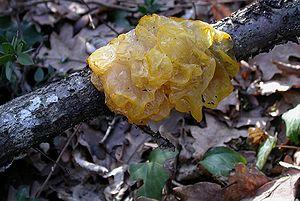
Tremella mesenterica, la Trémelle mésentérique, est une espèce de champignons basidiomycètes de la famille des Tremellaceae.